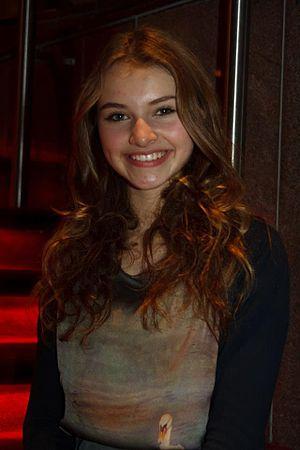
Vajèn van den Bosch, née le 13 mars 1998 à Oijen, est une actrice, doubleuse, chanteuse et auteure-compositrice-interprète néerlandaise.